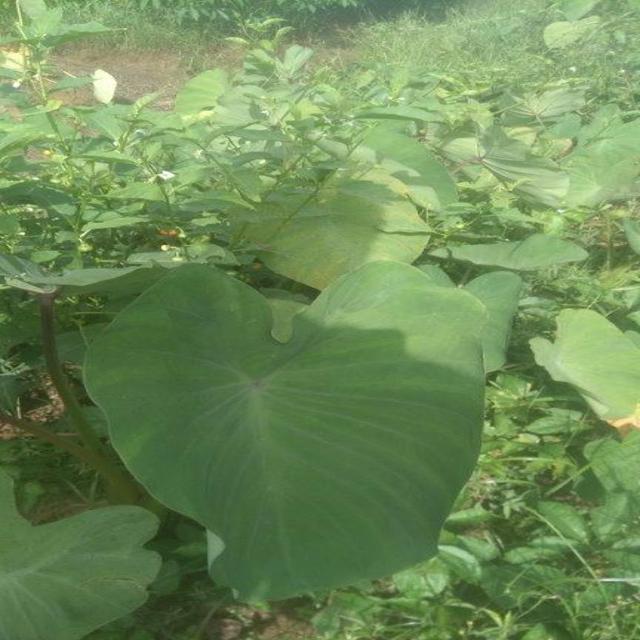
Label: Healthy